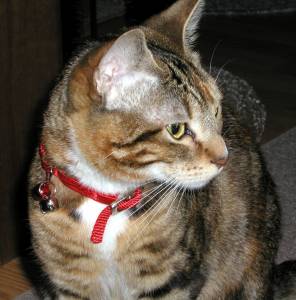
Animal: cat
Breed: bengal